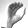
ASL letter: C